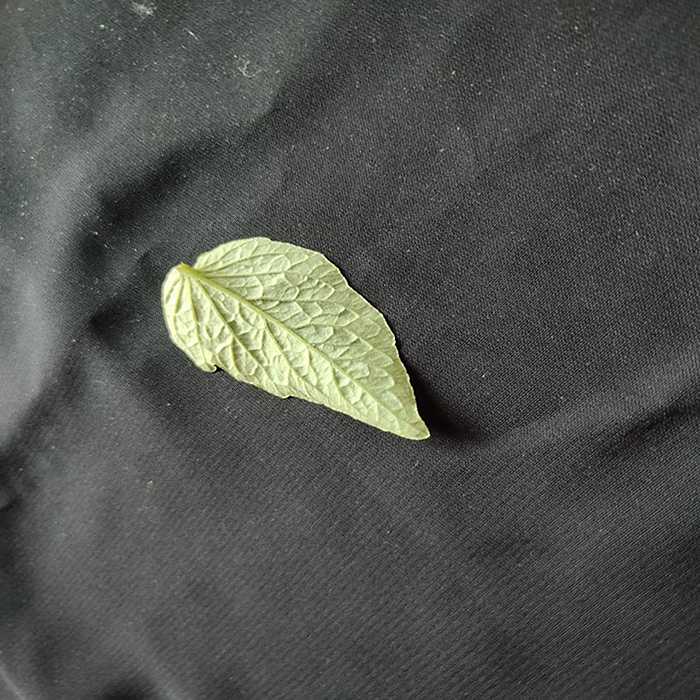
Plant: Tomato
Label: Tomato Fresh leaf